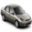
Label: automobile